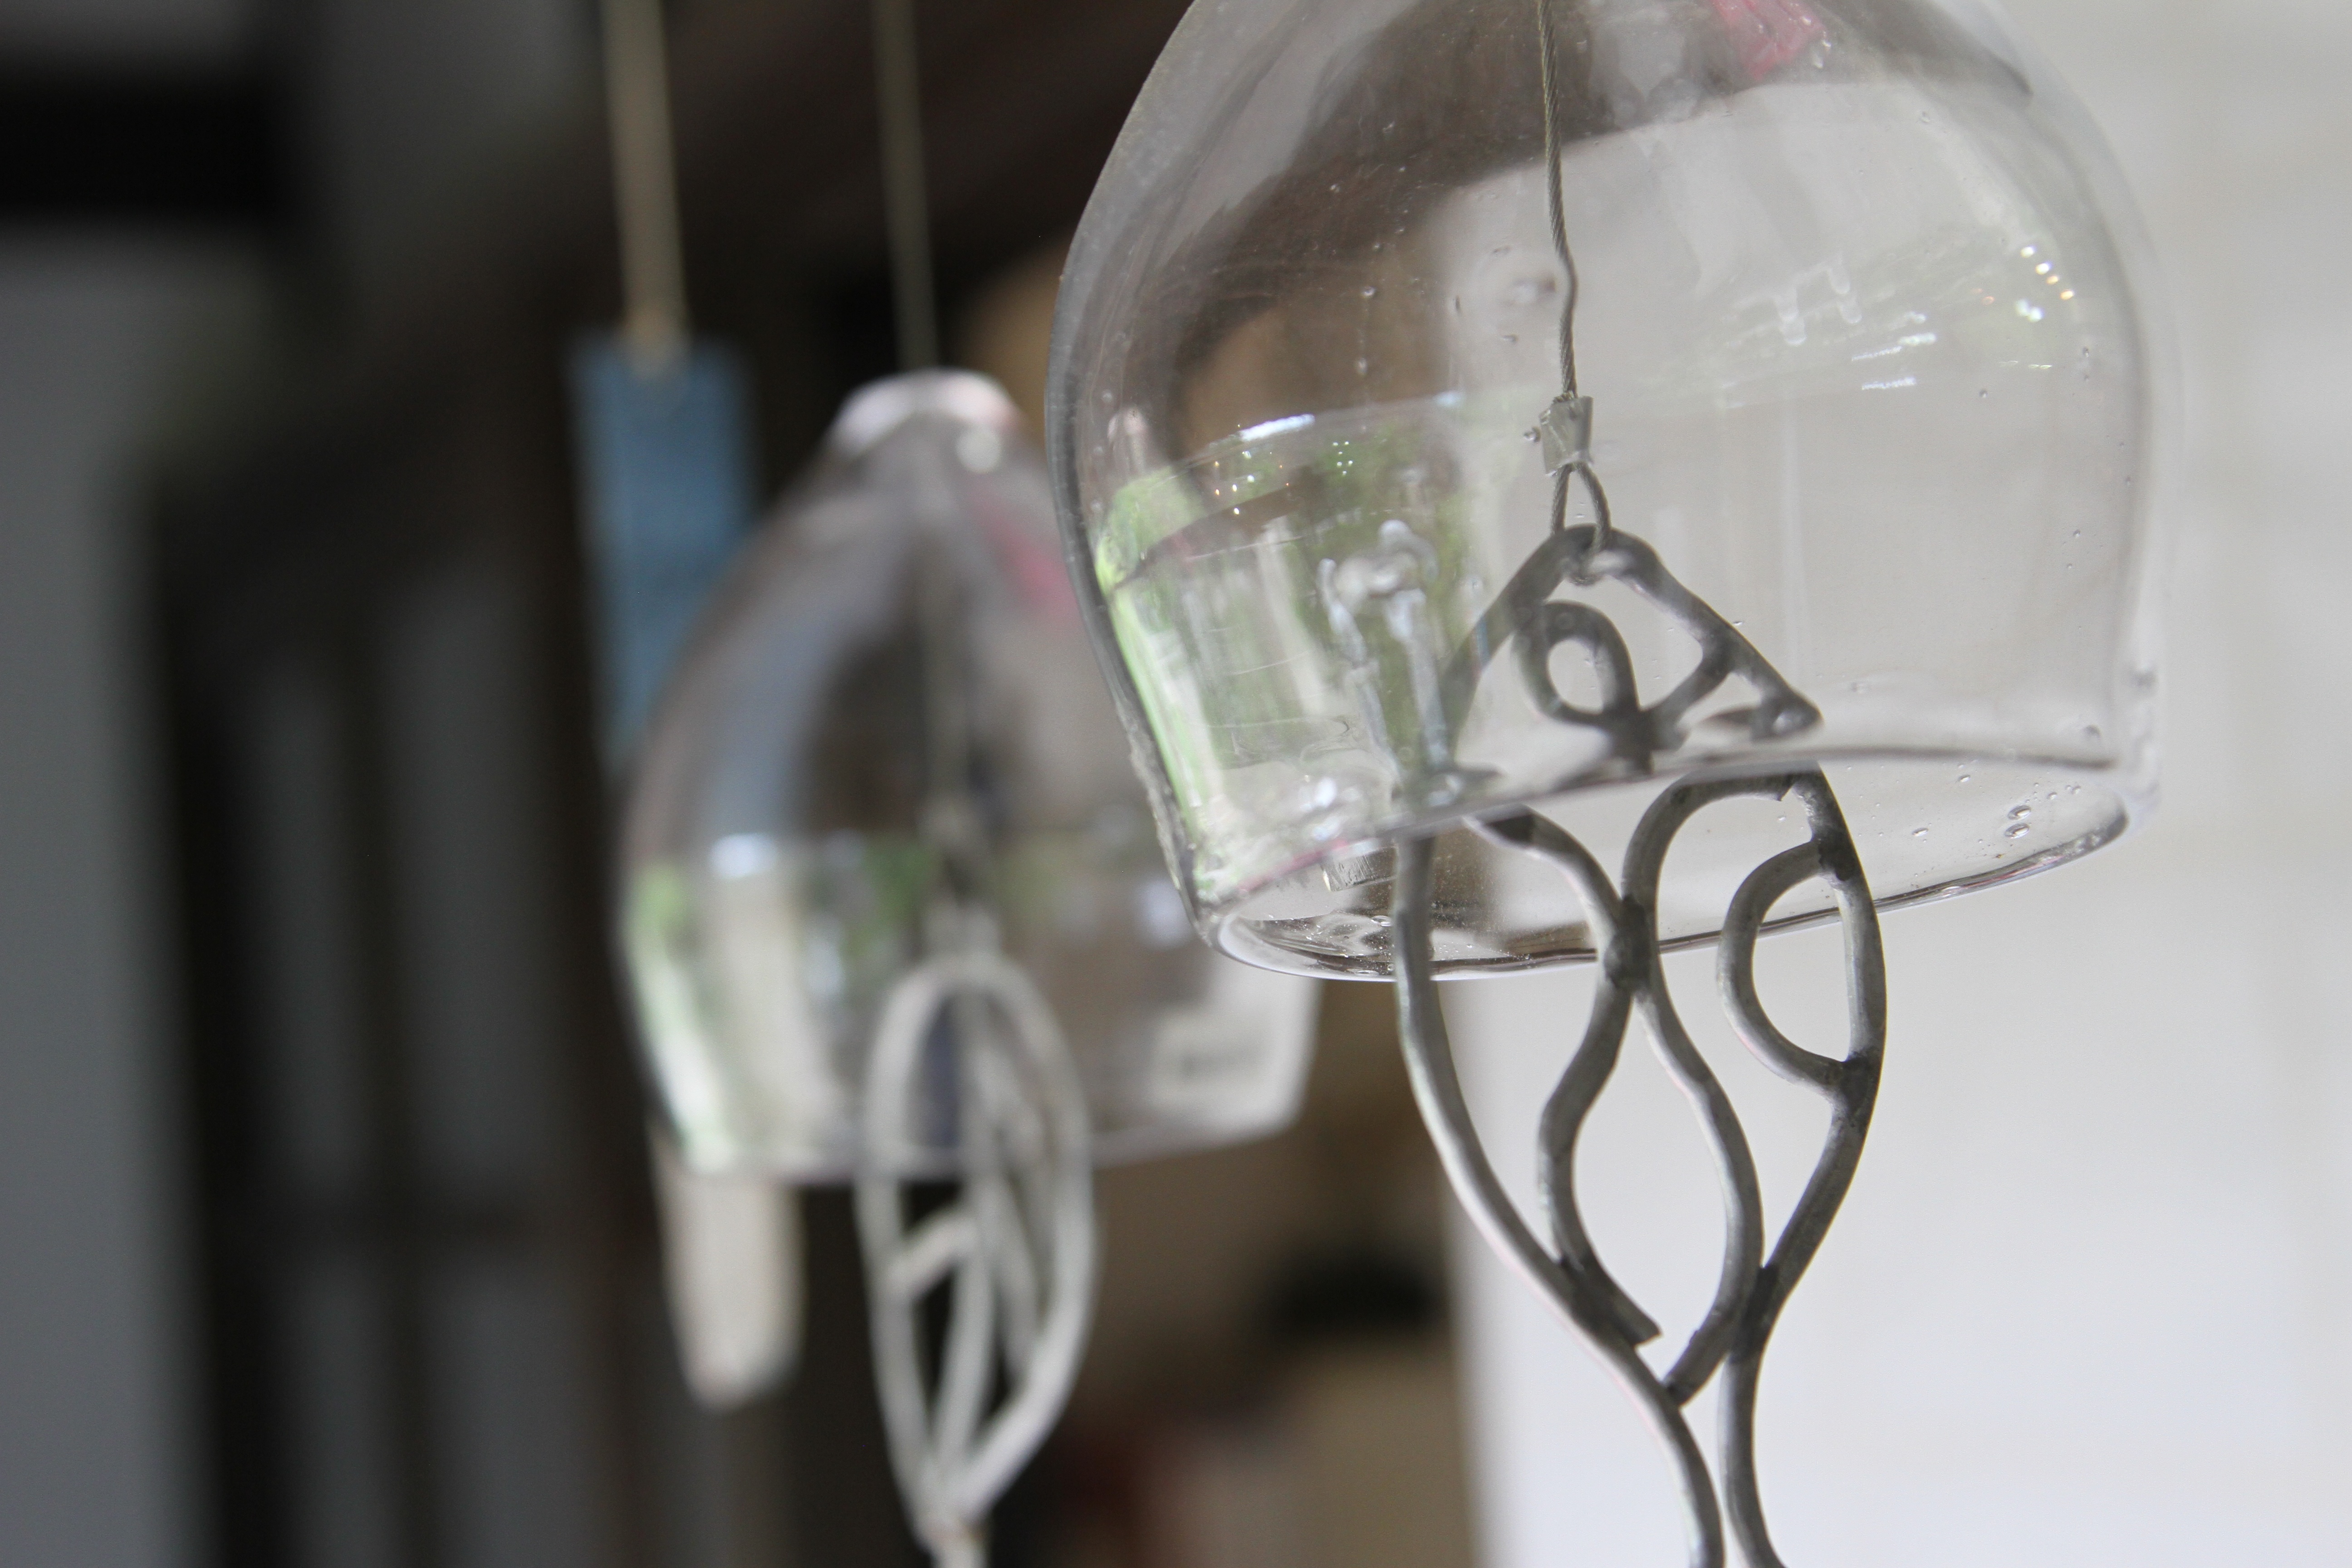
white, glass, lighting, product